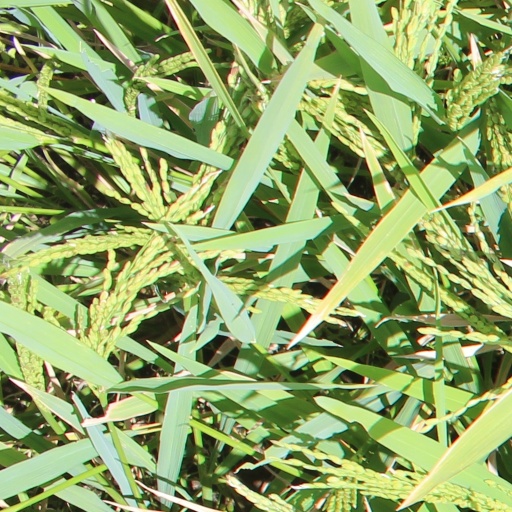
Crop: rice